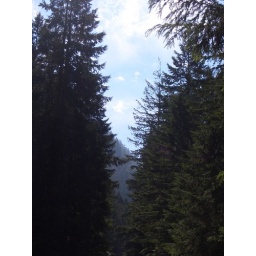
The trees over the road